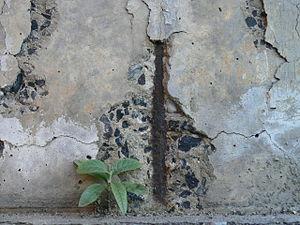
Dégradation superficielle d'un béton armé après une vingtaine d'année. Cette anomalie s'explique par un mauvais positionnement du fer à béton. Mur de soutènement du métro lillois, près du Boulevard Louis XIV à Lille. La plantule est un jeune buddleia (Buddleja davidii), plante pionnière introduite et invasive, typique des friches et néomilieux urbains.